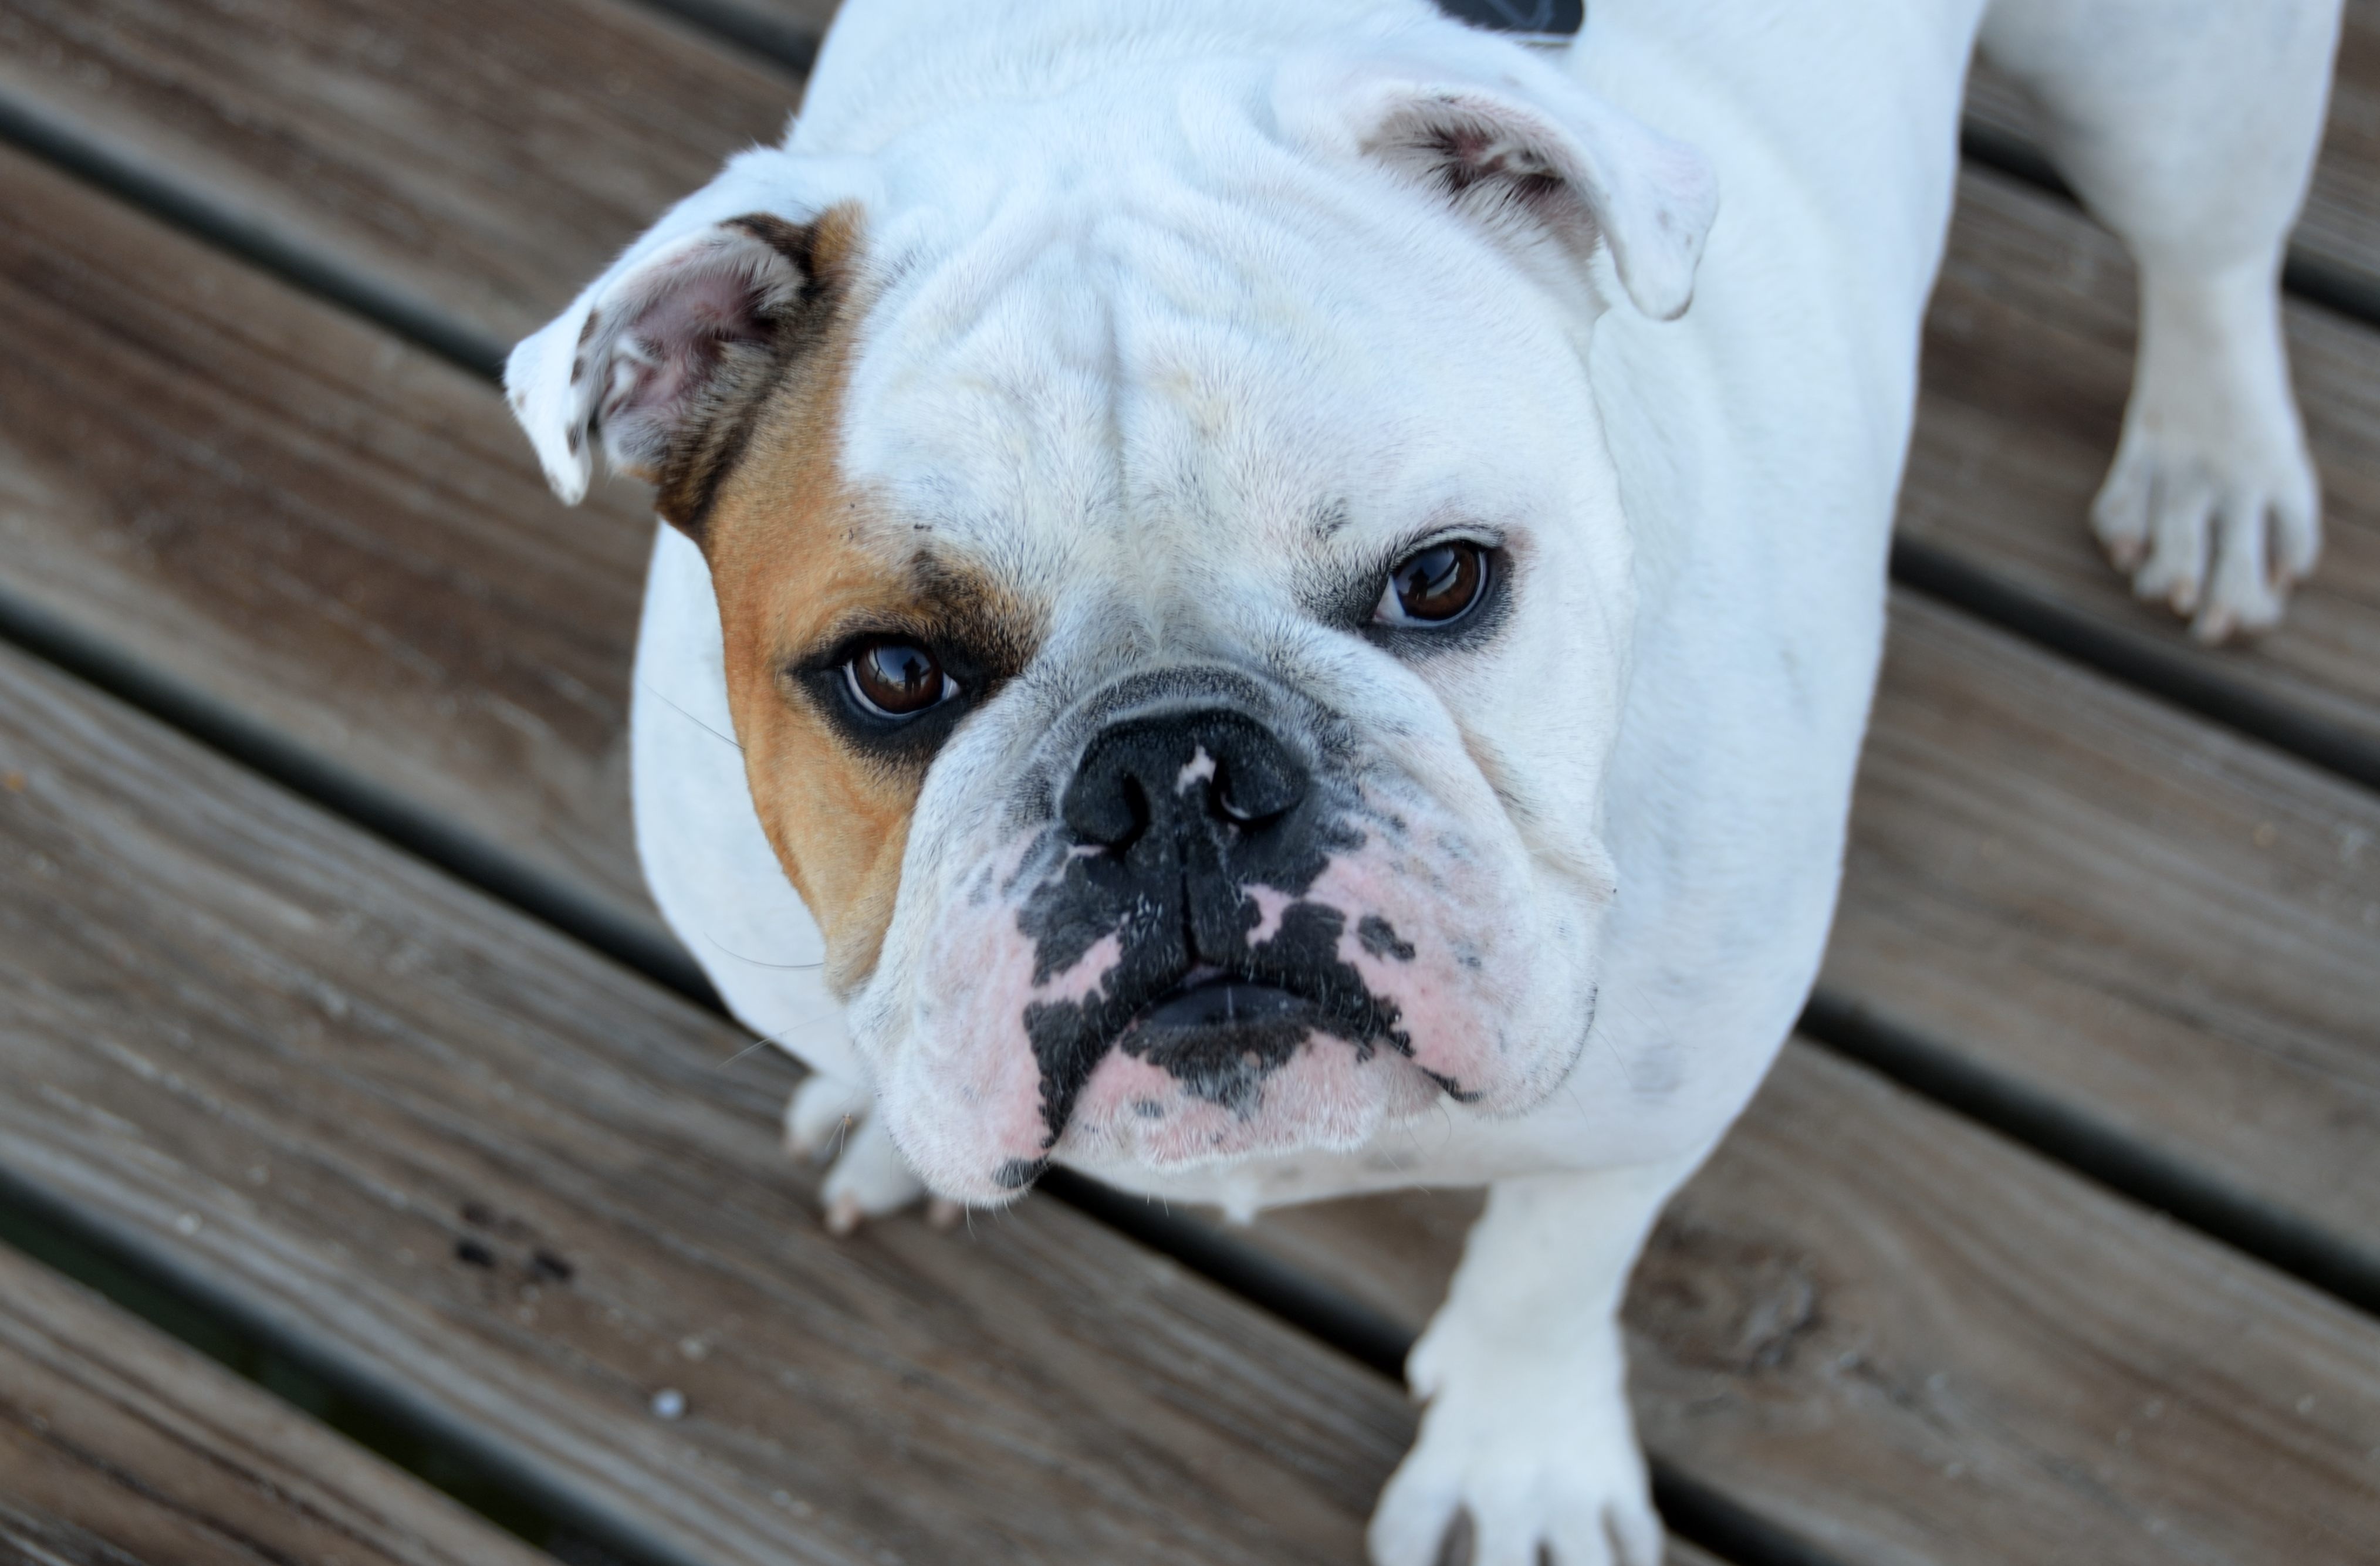
white, play, puppy, dog, animal, cute, canine, looking, walk, love, pet, fur, mammal, friend, bulldog, happy, vertebrate, funny, humor, adorable, dog breed, breed, obedience, doggy, bliss, tenderness, purebred, pedigree, funny dog, old english bulldog, dog like mammal, olde english bulldogge, toy bulldog, british bulldogs, white english bulldog, american bulldog